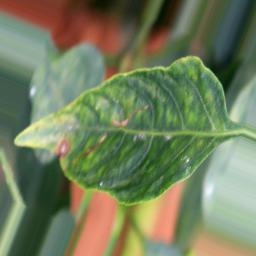
Label: cercospora